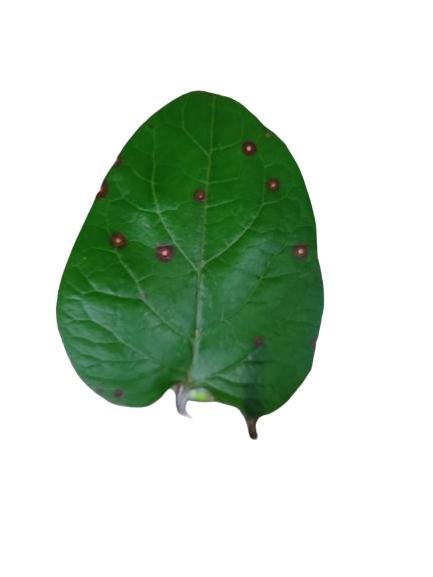
Label: Bacterial-Spot